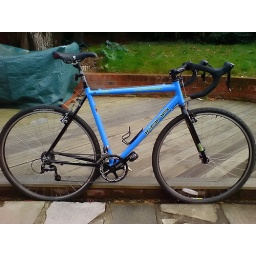
My Kona 'Cross bike in all it's lovely sky blue glory.